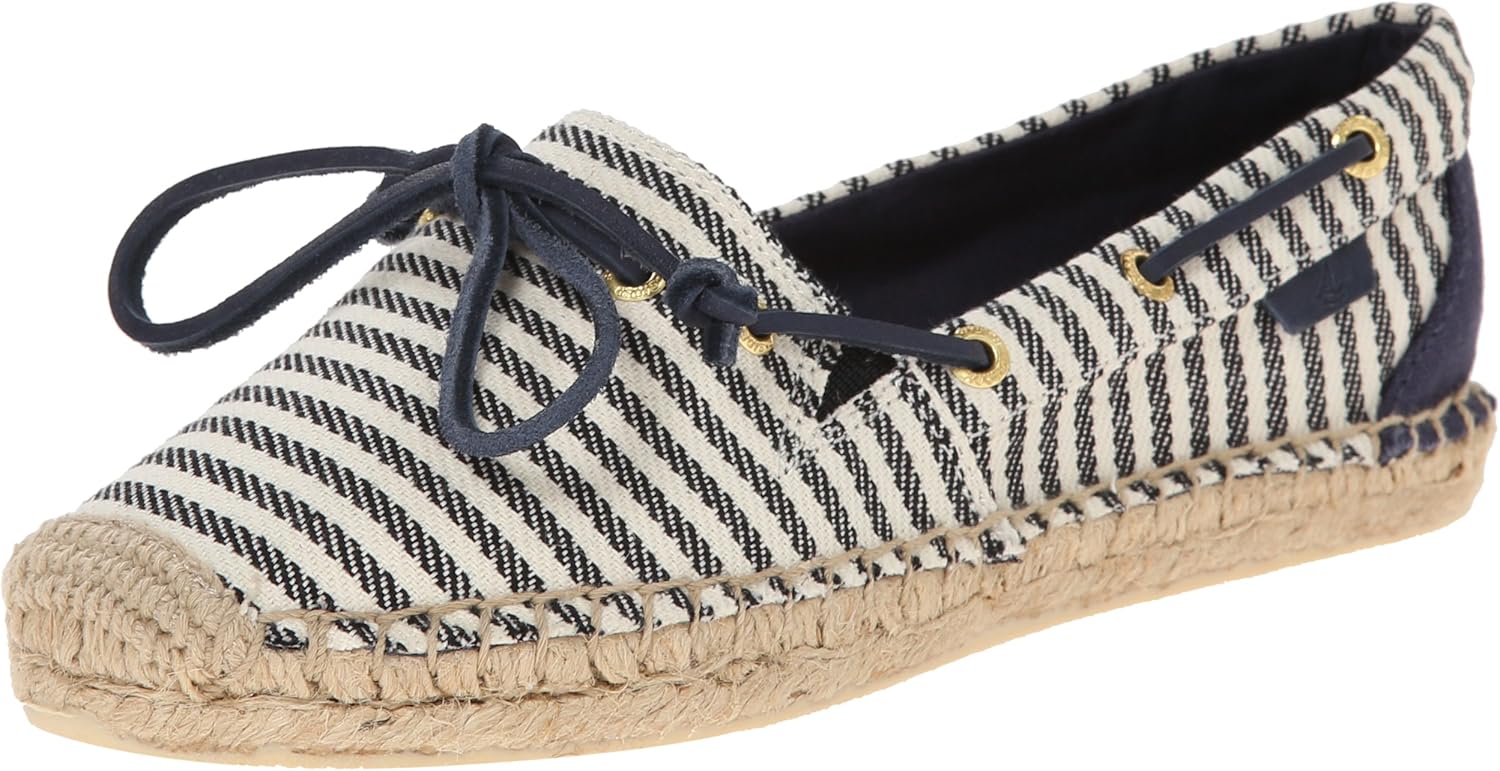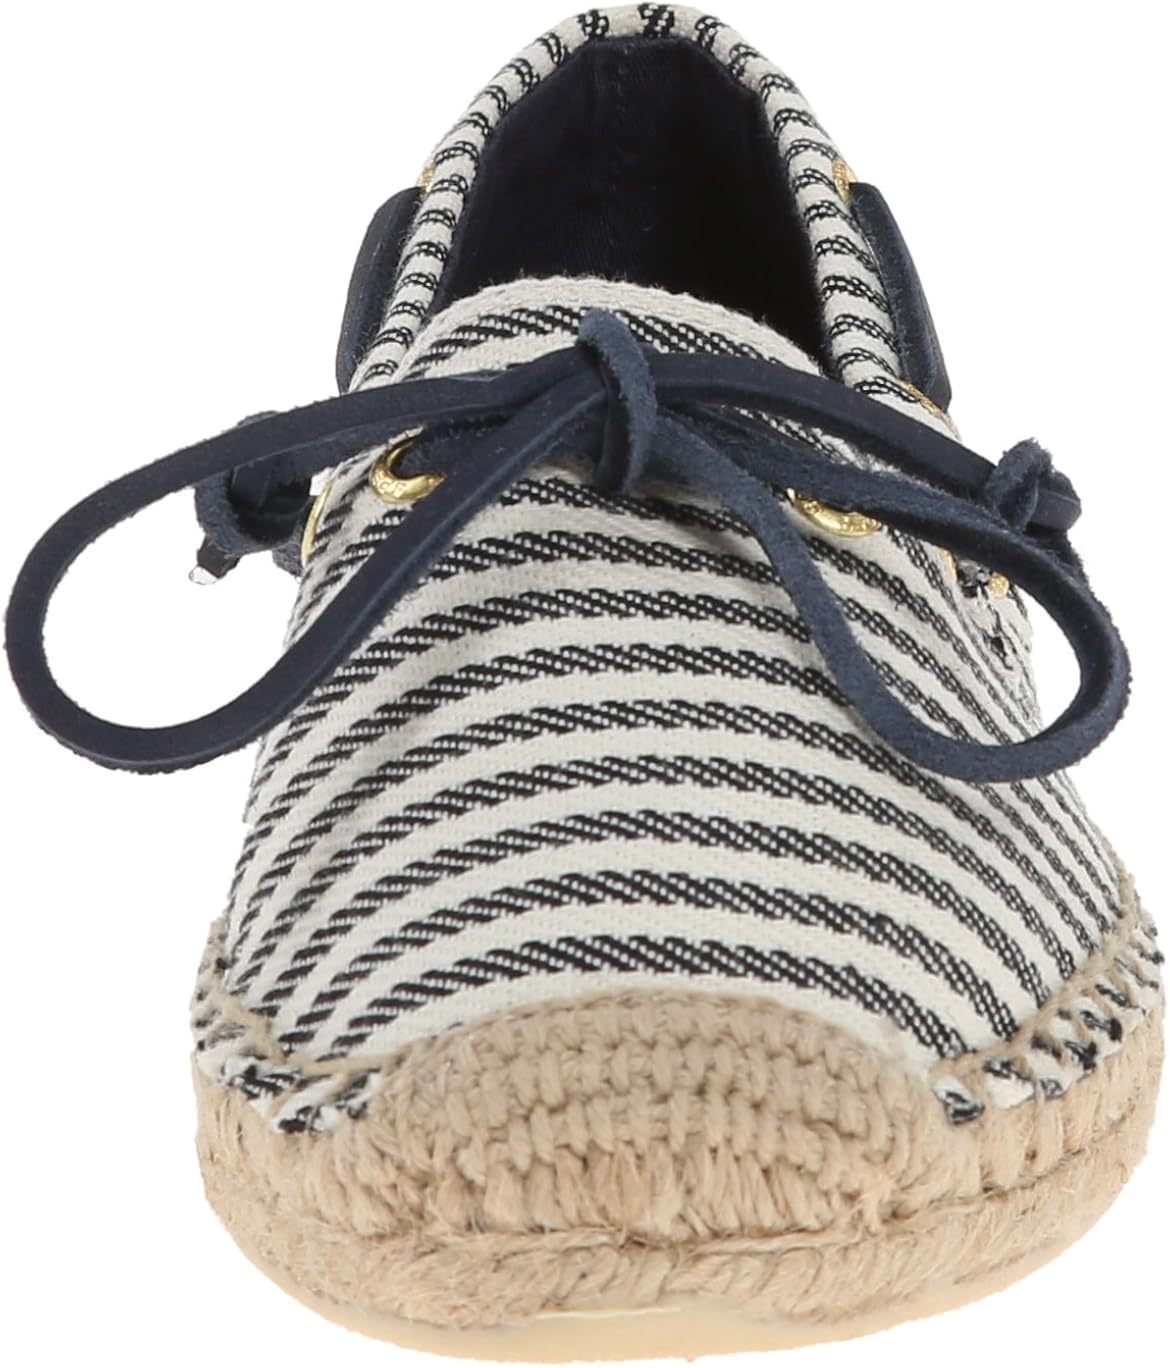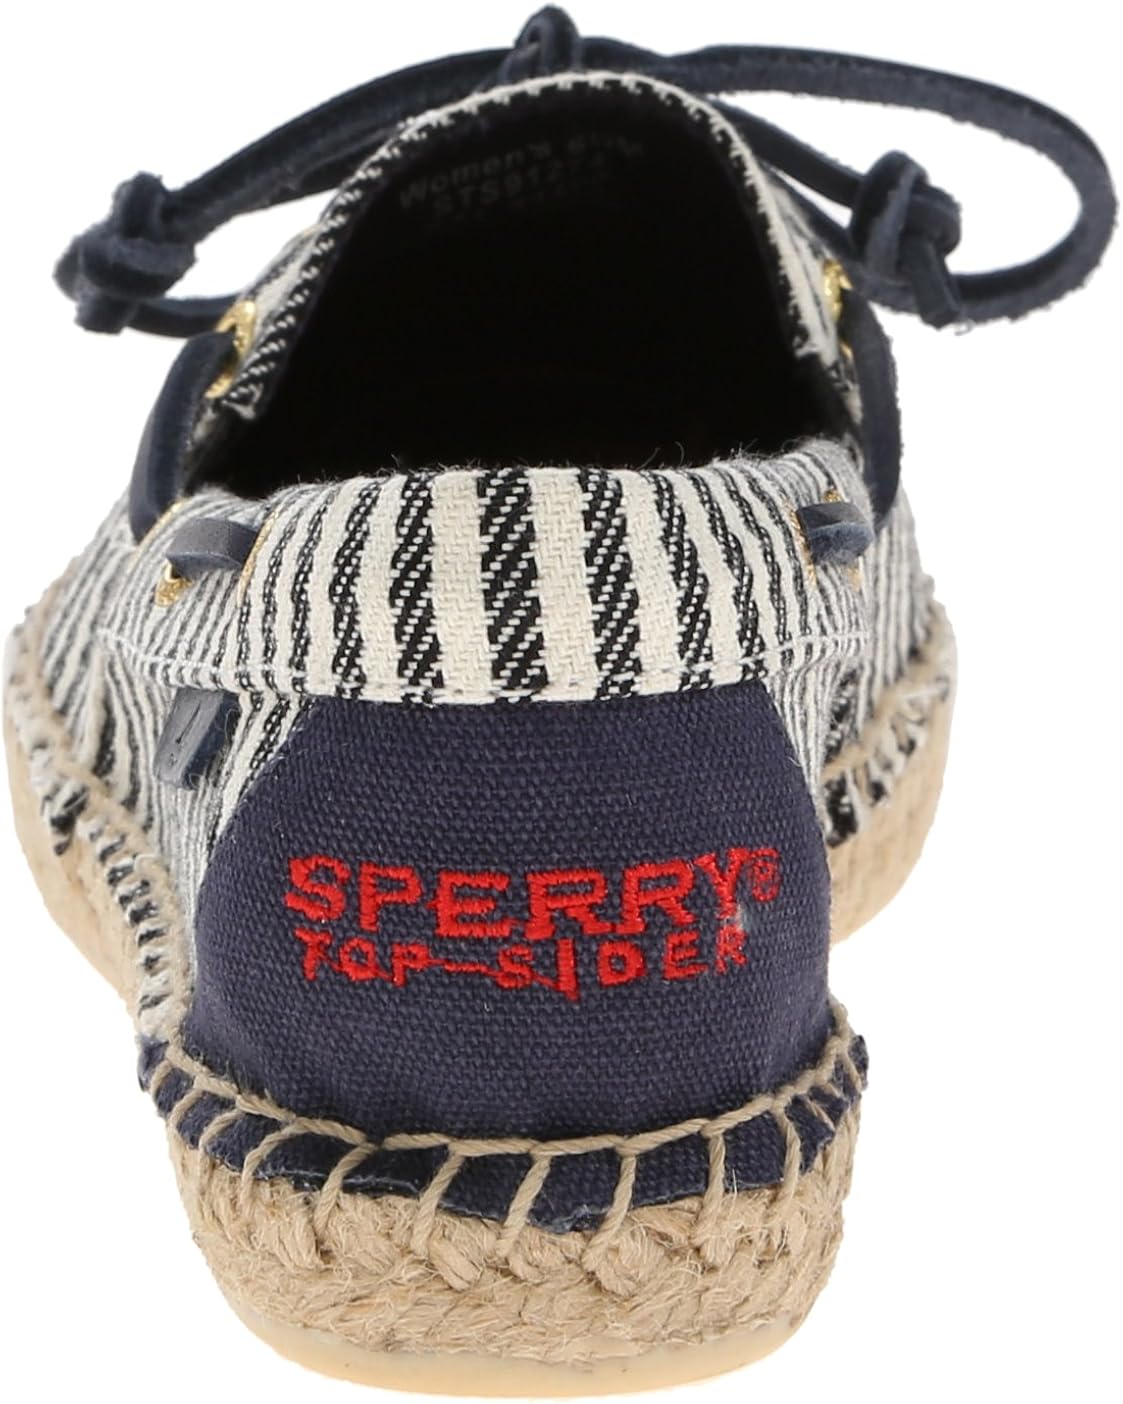
Sperry Women's Katama Marinier Stripe W
Category: AMAZON FASHION
This Katama Mariner Stripe in Navy by Sperry Top Sider features a signature Sperry styling, premium canvas material, adjustable rawhide Laces for secure fit, non-marking rubber outsole with wave-siping for wet/dry traction.
Features: 50% Leather/50% Synthetic | Imported | Rubber sole